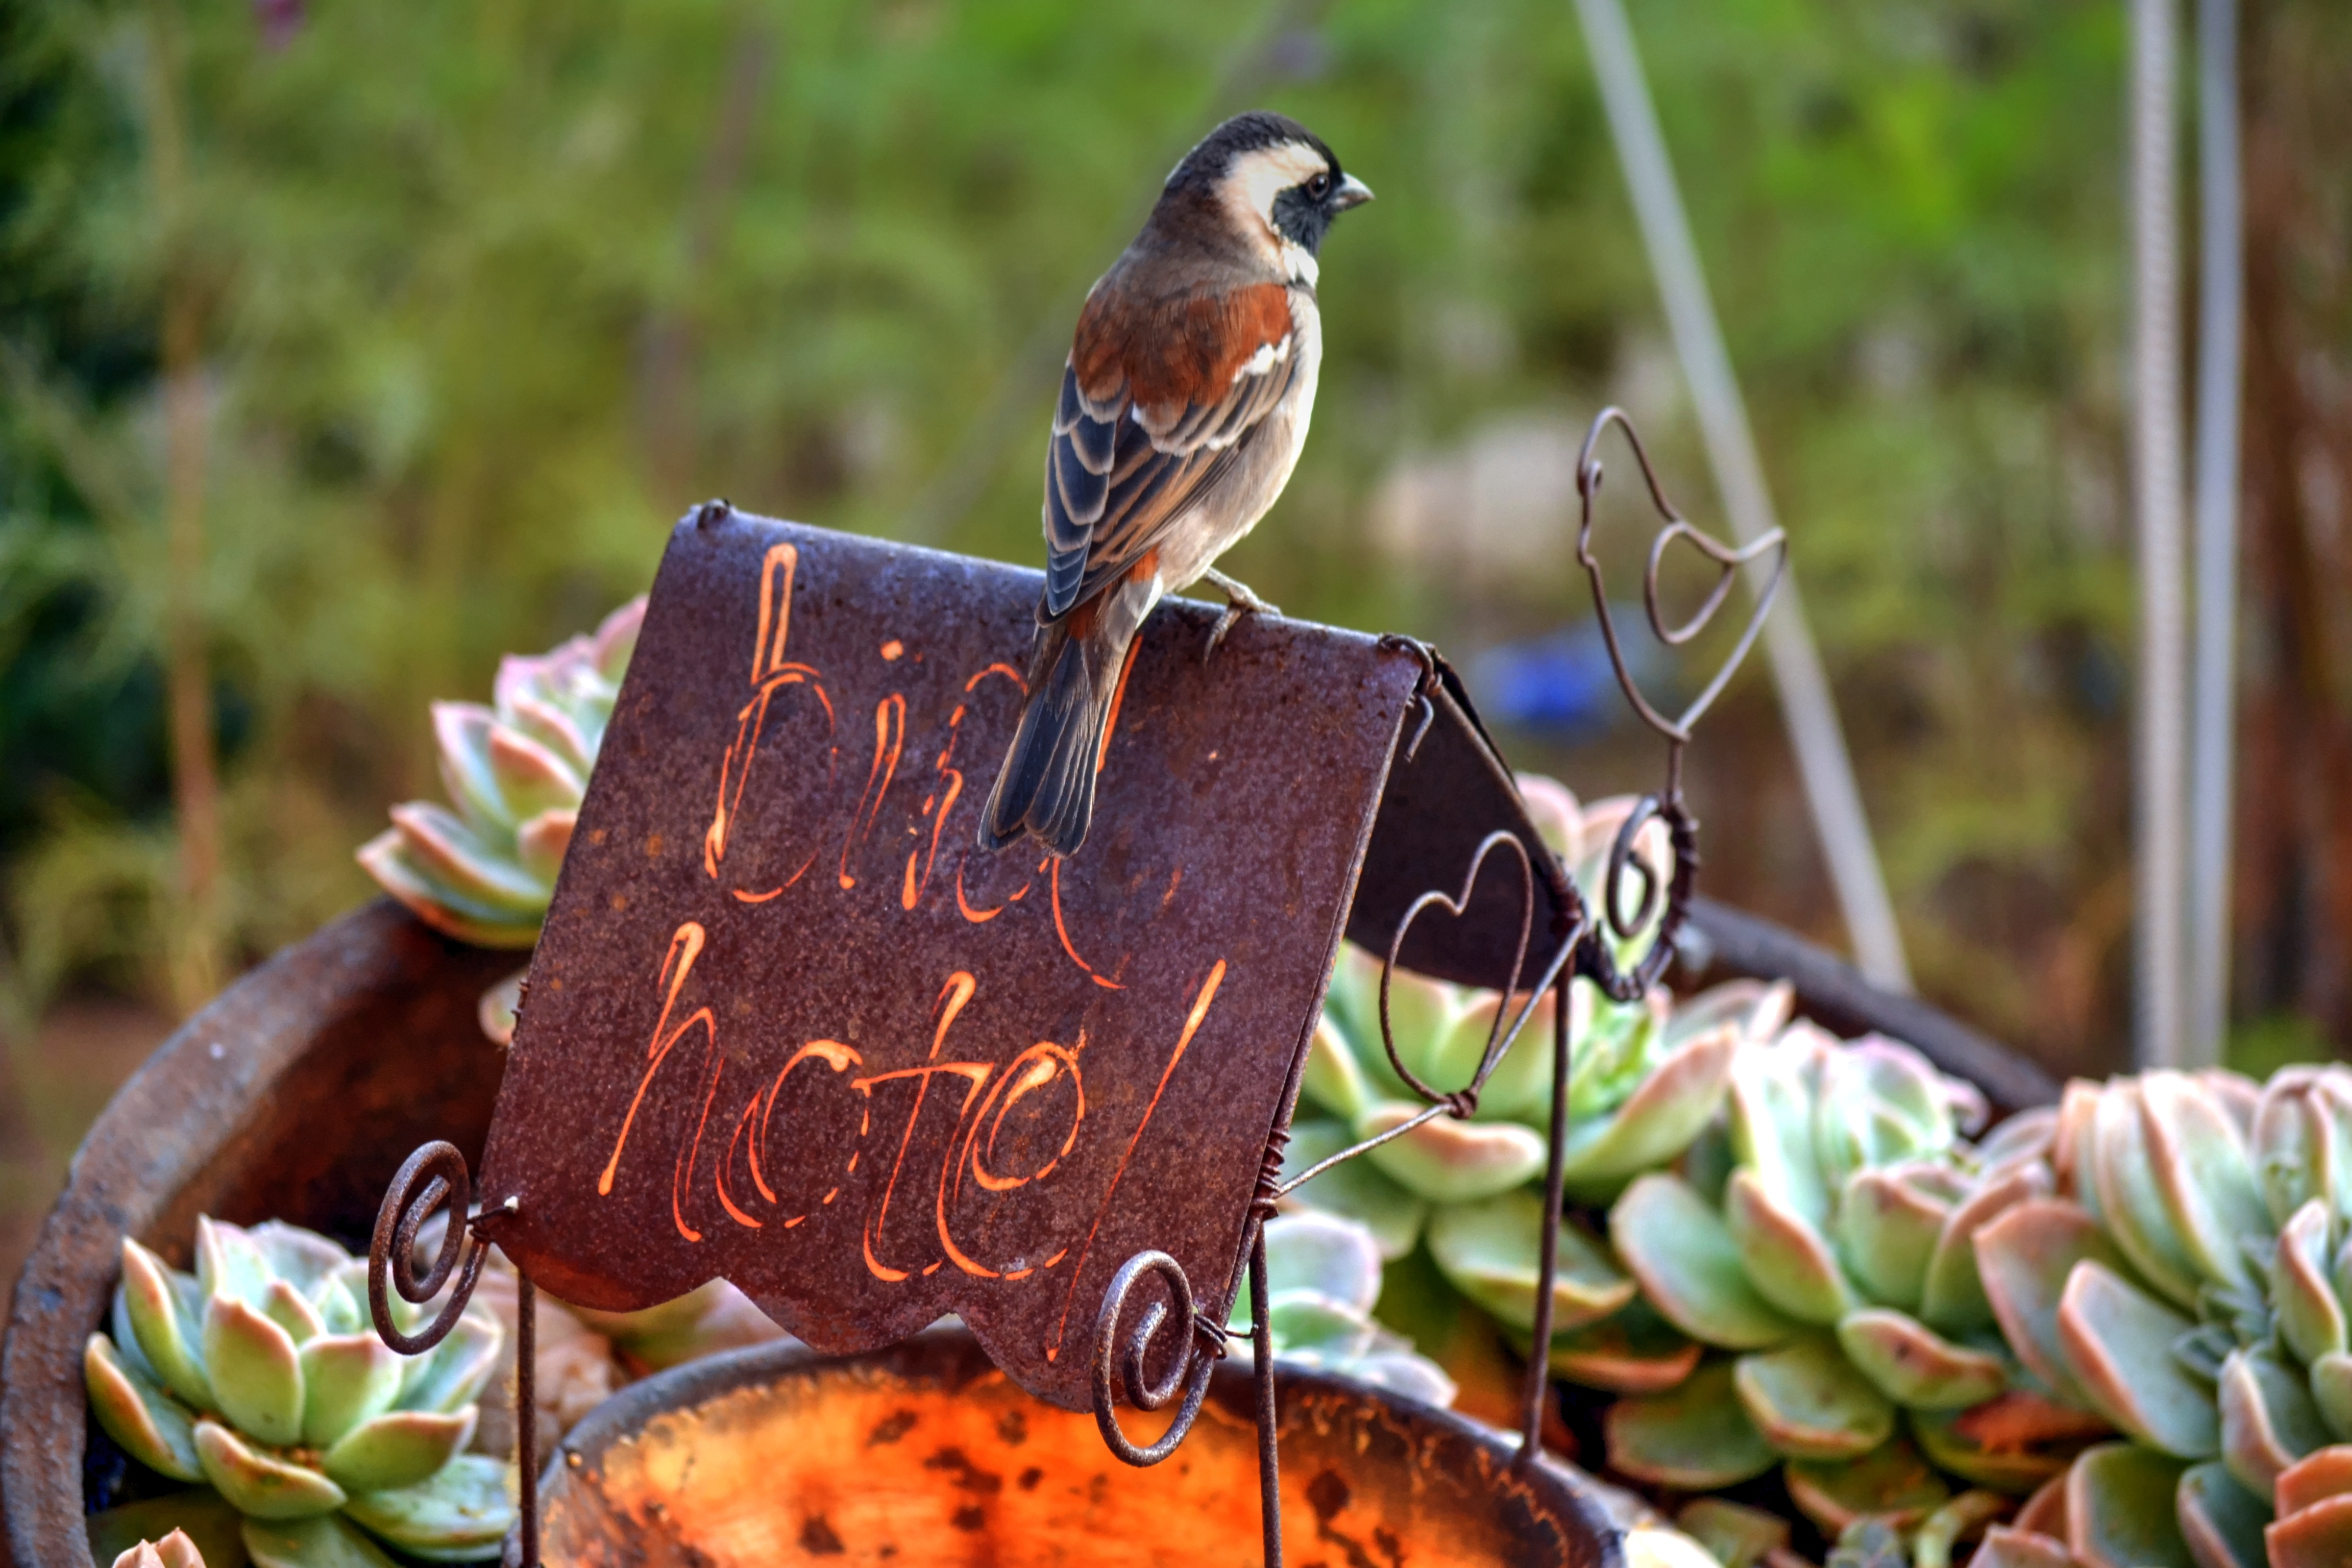
nature, bird, flower, botany, garden, fauna, feeding, old world flycatcher